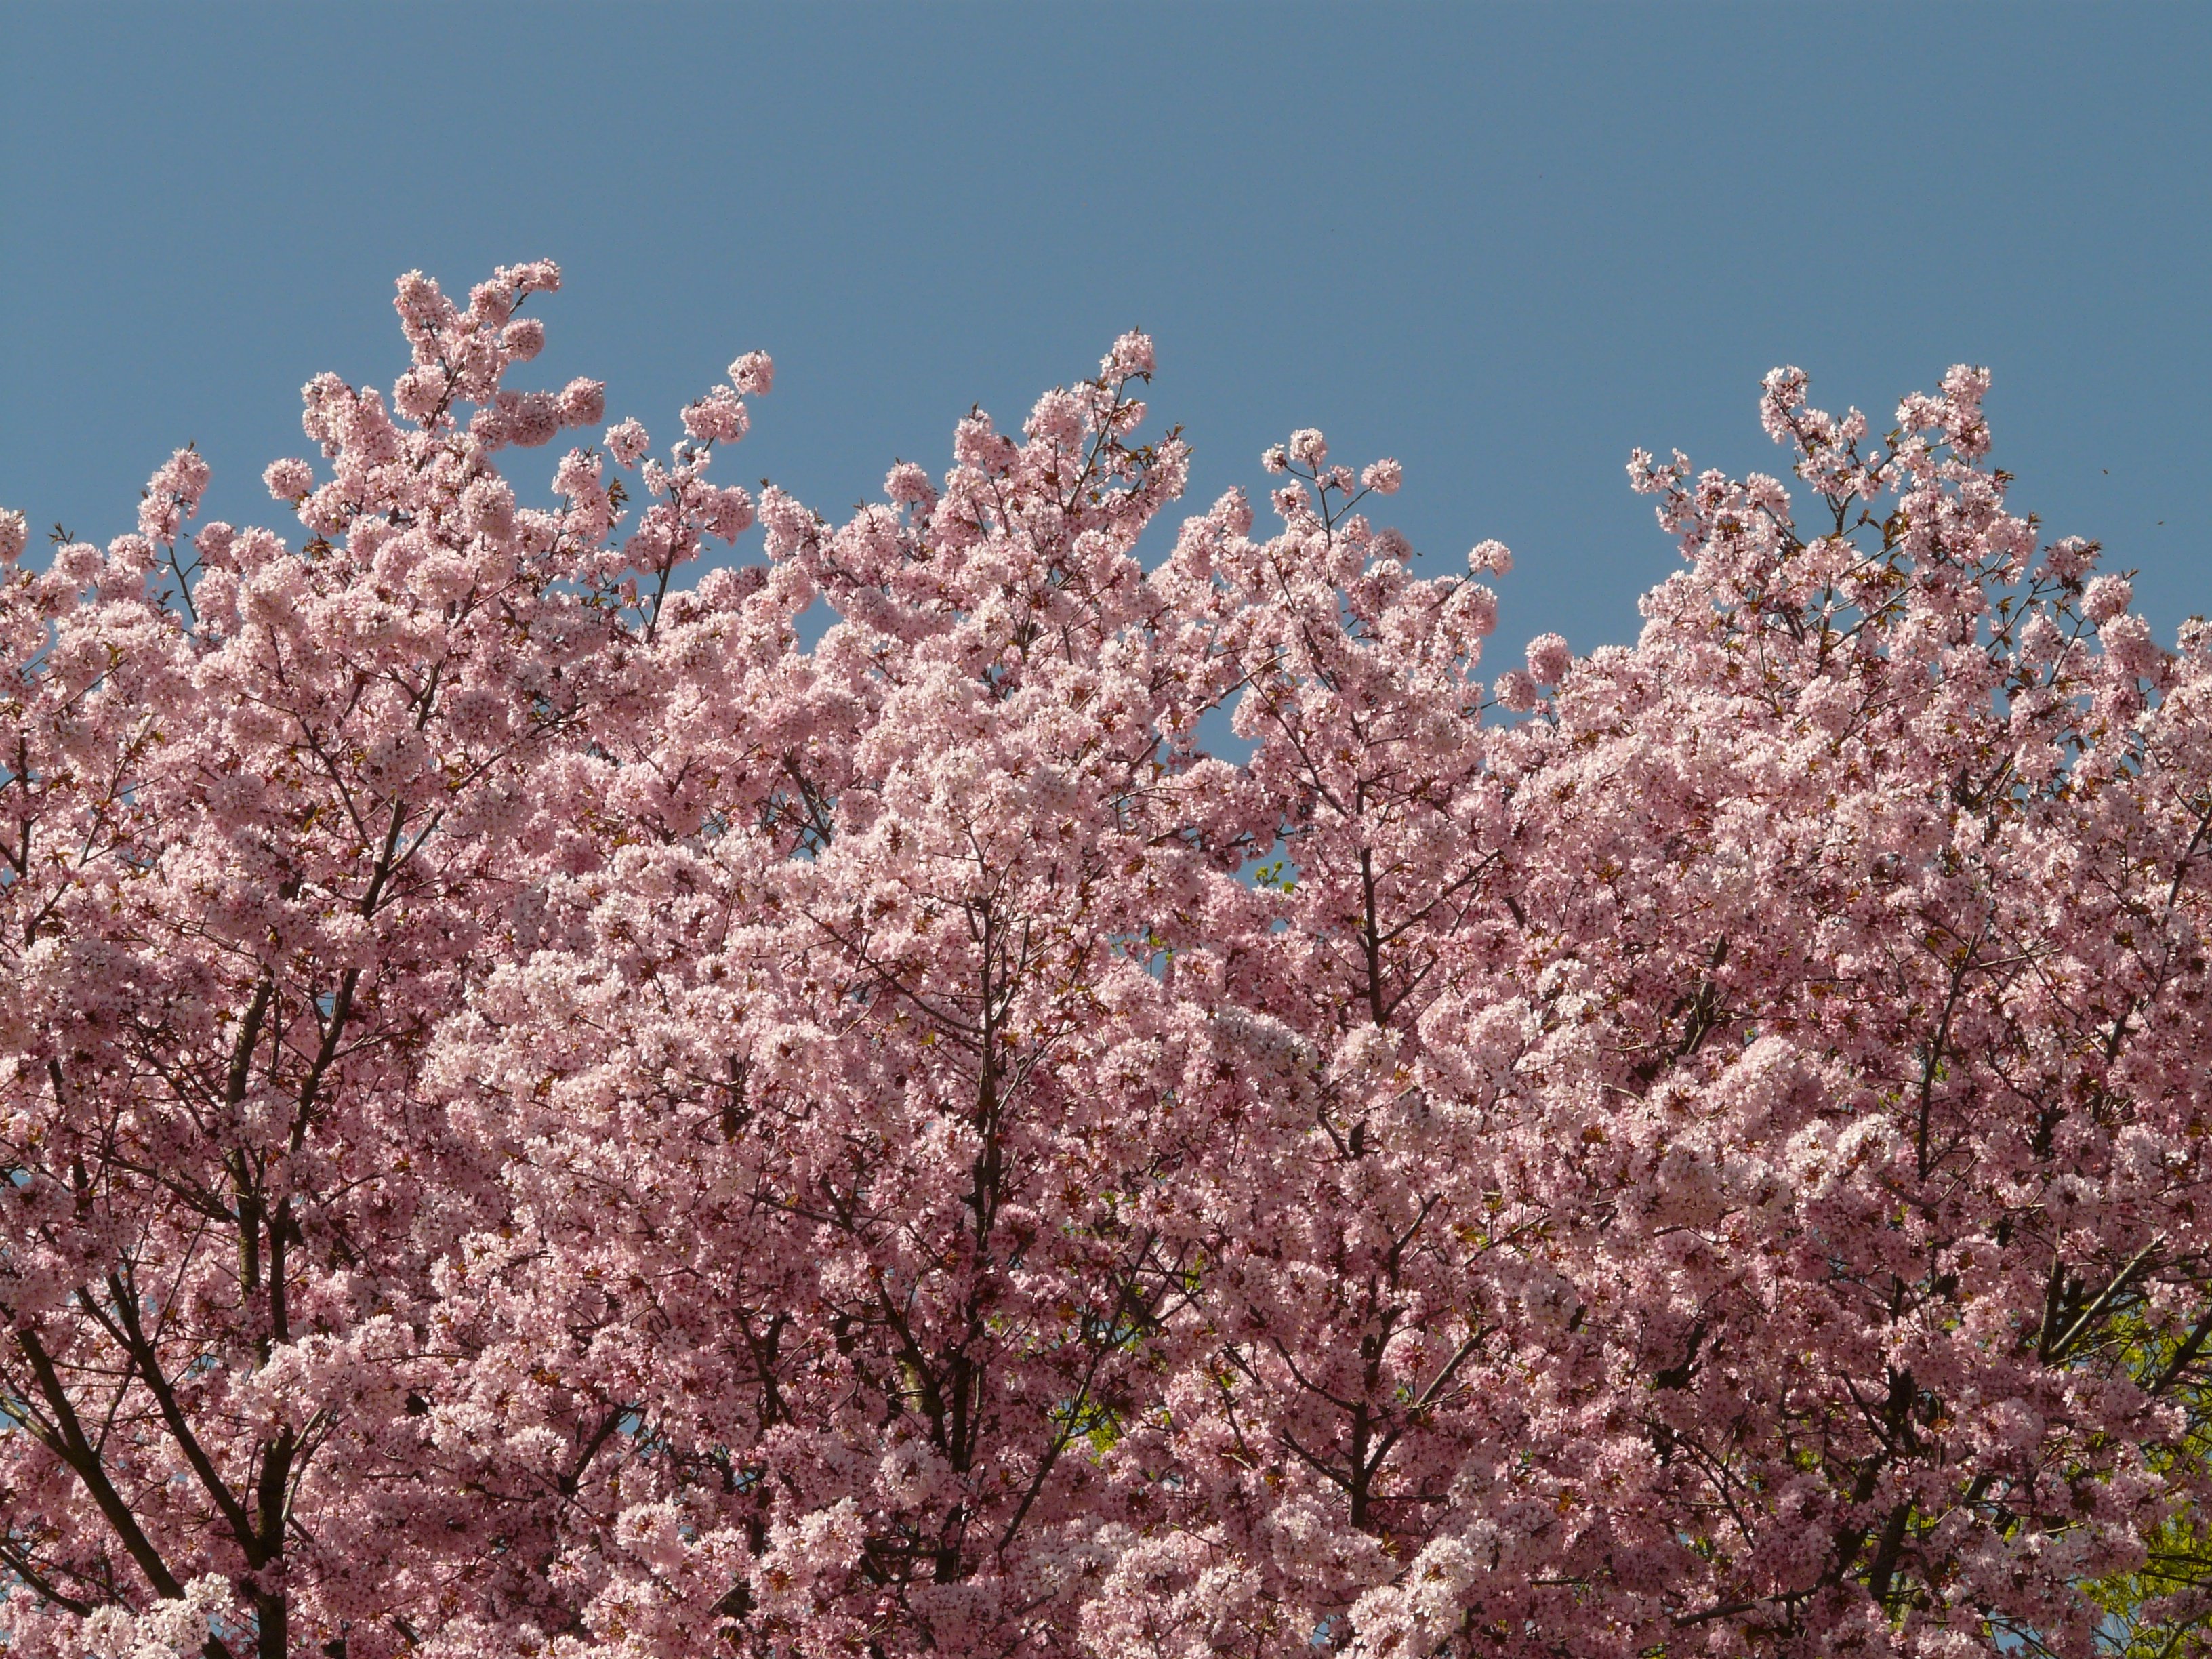
tree, branch, blossom, plant, flower, bloom, food, spring, produce, pink, cherry blossom, smell, ornamental plant, japanese cherry, prunus serrulata, japanese flowering cherry, ornamental cherry, oriental cherry, east asian cherry